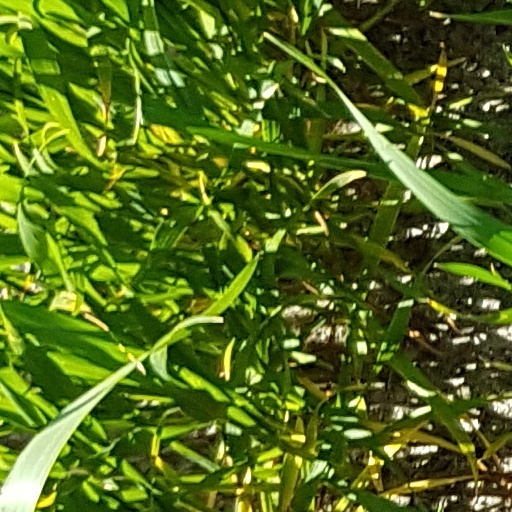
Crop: wheat